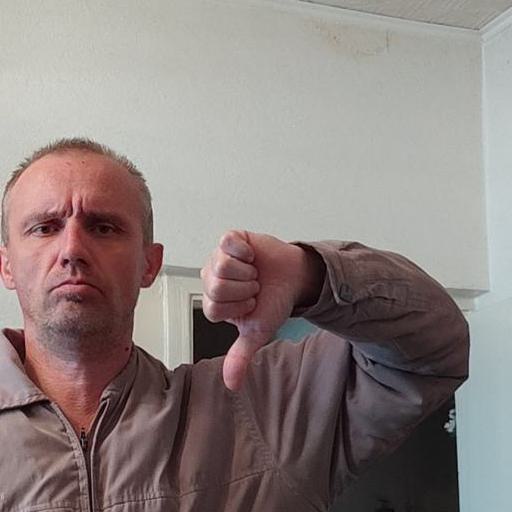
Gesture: dislike